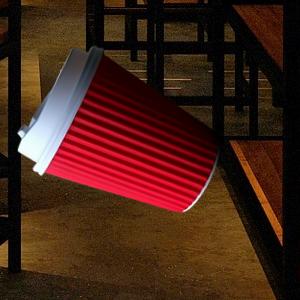
Label: cups